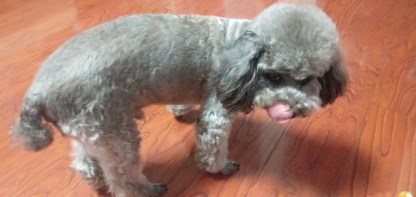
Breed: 7449-n000128-teddy